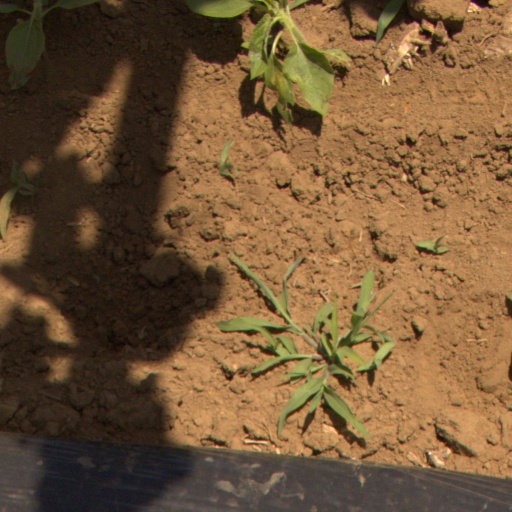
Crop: Jerusalem artichoke